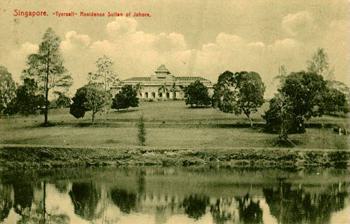
Building: Istana Tyersall
Country: Malaysia
Year built: 1892
Palace in Straits Settlements, Malaysian enclave inside Singapore Tyersall Palace Istana Tyersall Former location at Tyersall Park , Singapore Alternative names New Tyersall General information Status Demolished Type Palace Architectural style Corinthian Classification B Location Tyersall , Singapore, Straits Settlements Address Tyersall Avenue Country Malaysian enclave inside Singapore Coordinates 1°18′40.0″N 103°48′38.0″E / 1.311111°N 103.810556°E / 1.311111; 103.810556 Named for Tyersall Construction started 1890 ( 1890 ) Completed 1892 Opened 3 December 1892 ( 1892-12-03 ) Closed 11 September 1905 ( 1905-09-11 ) Demolished 1935 Owner Abu Bakar of Johor (former) Ibrahim of Johor (former) Landlord State of Johor Affiliation State of Johor Height 70 feet (21 m) Technical details Floor count 2 Floor area 210 feet (64 m) by 174 feet (53 m) deep Design and construction Architect(s) Dato Yahya Awaluddin Engineer Howarth Erskine Structural engineer Howarth Erskine Services engineer Henry Clarence Hogan Other designers Sultana Fatimah bte Abdullah Main contractor Wong Ah Fook Known for Lost palace of late Sultan Abu Bakar of Johor in Singapore Istana Tyersall is a demolished historical palace that used to be in the former Tyersall Park bound by Holland Road and Tyersall Road near the Singapore Botanic Gardens in Singapore. The land it was formerly built on is currently restricted from the public. The demolished palace had long been confused with the dilapidated Istana Woodneuk due to its proximity, which was located on another smaller hill not far away. The difference with the roof tiles of these former palaces is that while Woodneuk was blue, Tyersall was red. History William "Royal Billy" Napier , the former Lieutenant-Governor of Labuan and first lawyer in Singapore, once had a house built in 1854 at the Tyersall estate of 67 acres in Singapore. Upon his retirement and departure back to England in 1857, his house at Tyersall was put on sale by Boustead & Co. in March 1857 and would later be bought over by Wan Abu Bakar in 1860. Abu Bakar would later move his residence there from Telok Blangah upon his reign as Temenggong of Johor after the death of his father Temenggong Daeng Ibrahim in 1862. Temenggong Abu Bakar was proclaimed as the Maharaja of Johor on 30 June 1868, and was eventually proclaimed as the 21st Sultan of Johor on 13 February 1886. Later on, he decided that it was time to build a new palace in Singapore to commemorate his ascension. In 1890, Sultan Abu Bakar had Napier's former house demolished to make way for his upcoming palace. Architecture Dato Yahaya Awaluddin, an architect and a member of the Sultan Abu Bakar's Cabinet was deployed to design the plans according to the wishes of the Sultan's 3rd wife Sultanah Fatimah. Sultanah Fatimah was a Chinese woman of Cantonese heritage whose name was Wong Ah Gew before she married Sultan Abu Bakar. The Sultan employed the service of his long-time acquaintance Wong Ah Fook , a Chinese contractor to oversee the building of the palace. Wong had already built many of Johor's heritage buildings prior to his work assignment in Singapore and was a close friend to Sultanah Fatimah who shared the same common surname and dialect. Howarth Erskine carried out most of the ironwork, with some portions of the work done by H.C. Hogan, and the upholstering of furniture and equipments was provided by John Little & Co. Sultana Fatimah did not live to see the completion of the palace as she had died on 25 February 1891. According to Singapore Free Press , they noted that: "The rectangular building measured 210 feet long by 174 feet deep, was in the "Corinthian style of architecture" with a red tiled roof and a seventy-feet high tower in the center topped by the Sultan's symbolic star and crescent." "Among its key features were a spacious projected carriage porch, a grand staircase with ornamental iron balustrades, a grand reception room, a ball room, a billiard room – and it was fitted with electric light. The installation of electricity was hailed by the Free Press as indicative of an improvement of "domestic civilization, and a marked step in the industrial progress of the Colony." Interior-wise, the fanlights were Arabsque in design, the wood used was teak and ironwood and the building had altogether 420 doors." Opening The palace was officially declared opened on 3 December 1892 by the 13th Governor of the Straits Settlements Sir Cecil Clementi Smith accompanied by Lady Teresa Newcomen, with the Sultan addressed in English and Malay in the ballroom attended by the selected company of power brokers of Singapore and Johor officials with the Sultan of Pahang Ahmad Muazzam Shah and Sultan of Riau Abdul Rahman II Muazzam Shah among them. The palace was known to be first building in Singapore to be supplied with electricity. Historic events As well as the Sultan of Johor's official residence in Singapore, the palace was also a venue to several historic events and parties. On 10 December 1892 at the palace, the Sultan received the First Class of the First Grade of the Order of the Double Dragon by the Guangxu Emperor , as conveyed by the consul general in Singapore of his care, sympathy and kindness for permitting the Chinese to settle in Johor. The presentation event was witnessed by a gathering of Chinese towkays (businessmen). On 6 April 1893, the Sultan held his reception to the Archduke Franz Ferdinand of Austria and his party who arrived at the palace in the evening at 5.30 pm. The Archduke and Prince Franz Ferdinand and his party was shown various rooms and items of the palace, before proceeding on the Sultan's carriages towards the direction of Tanjong Pagar . On 24 February 1894, the Sultan held a dinner reception with the 14th governor of the Straits Settlements Sir Charles Mitchell , attended by about eighty guests. On 14 January 1895 in the evening, the Sultan's Ball was held at the palace's ballroom, attended by Governor Sir Charles Mitchell and his wife Lady Eliza Weldon, several military and government officials. The Sultan's son Tunku Mahkota Ibrahim Al-Marhum , his eventual successor, was there as well. There were also Europeans, Chinese and Arabs guests, and including several Johor nobles. On 9 March 1895, the Sultan held a luncheon gathering party in honour of his old friend Thomas Shelford , who would be leaving Singapore for England, the gathering were consisted of principal residents of Singapore and their wives, and some of the Johor officials and residents. On 15 April 1895, the Sultan held his last reception at the palace in the late afternoon attended by hundreds of guests, among them were the former Sultan of Perak Abdullah Muhammad Shah II , and representatives of the consular, military and civil societies. before embarking on the mail steamer Pekin bound for Europe on 23 April 1895. Sultan Abu Bakar died of pneumonia in South Kensington , London, on 4 June 1895, it was at the palace that his son Tunku Ibrahim Al-Marhum received the telegram from Dato Sri Amar DiRaja Abdul Rahman Andak on the same day that informed of his father's death. Tyersall and its premises was handled over to his son upon his reign as the Sultan Ibrahim of Johor on 2 November 1895. The new Sultan however, would preferred to stay at the Woodneuk House , previously renamed as the Istana Woodneuk, of the nearby hill upon his arrival in Singapore. On 3 August 1896, Ungku Maimunah, the 1st Sultana to Sultan Ibrahim of Johor, and the Sultan's family held their reception to the King of Siam Rama V and his Queen Savang Vadhana at the palace. On 9 December 1896, Spanish Consul to the Straits Settlements Guillermo Leyra and his officers paid a private visit to the Sultan of Johor in his palace. On 11 January 1897, the Sultan held a luncheon party in honour of the former and 1st Postmaster-General of the Straits Settlements Henry Trotter, before his retirement to England. His son Noel Trotter had since taken over his duties. After the Farewell Gymkhara with 4th King's Own Regiment on 17 February 1900 at Tyersall, the Sultan held the farewell luncheon party at the palace on 21 February, with over 60 guests which included officers of the King's Own Regiment and the 16th Madras Native Infantry and the rest of the Garrison, and also the representatives of the official, commercial and sports. On 24 September 1902, the Sultan Ball was held by the Sultan in connections to the celebrations of his 29th birthday anniversary at the palace, attended by four hundred invited guests. The last noted reception at the palace was held by Sultana Maimunah on 28 April 1904 in the afternoon attended by Datos, Johor Government officials and a crowd of residents in honour of four Johor princes (Sultan's sons) and other four sons of the Malay high officials, before they were sent off from Tyersall on automobiles at 6.30 pm to the P & O Wharf at Keppel Harbour to board the steamer SS Bengal , which left on the morning of the following day bound for England, where they would attend school there. Serious fire at the palace On 10 September 1905, a fire broke out at Istana Tyersall at midnight, and there were no occupants at the palace. One of the servants at the premises spotted the fire at about 2 am on 11 September 1905 and telephoned the fire brigade. By 2.45 to 3.00 am, the alarm was sounded and three fire engines from the Singapore Fire Brigade was deployed to the site, about 500 Sherwood Foresters soldiers who were stationed nearby rushed to help put out the fire. The fire was extinguished by 6.00 am, which saw the palace's ballroom and billiard room "hopelessly wrecked", several furniture and art collections were badly burnt. The cause of the fire was reported to be a faulty wiring ignited the hall's floor which was coated with "inflammable paint". Damage cost was estimated for up to S $200,000. The palace was abandoned soon after. Failed proposal of Tyersall Country Club On 30 November 1910, the meeting was held at the Straits Chinese Recreation Club 's pavilion clubhouse in Hong Lim Green , Singapore, announced that the Sultan was willing to lease the premises and the ground for 21 years at the rental of S$150 per month for the first 7 years, S$250 per month for the next 7 years, and S$350 per month for the last 7 years, all which have been approved by the committee and members of the club. On 7 December 1910, the Tyersall Country Club was formed at the meeting attended by the members of the various clubs of Singapore and chaired by the 16th Governor of the Straits Settlements Sir John Anderson , at the abandoned Istana Tyersall with the purpose to set up a first general social club in Singapore. The club, according to Sir John Anderson, would "supply the real want" due to Singapore being the "only town of the great size without the general social club". The Club proposed the plans to become the lessees of Tyersall Palace (Istana Tyersall), to determine the issue of debentures and other matters, which included the dividing of its halls and apartments, the rebuilding of its ballroom, the erection of the new buildings nearby with the capital expenditure of S$65,000 on 21 February 1911 and later the estimated capital expenditure S$72,300 on 3 October 1911. However the scheme was reported to have fallen through during the meeting at Tanglin Club in early 1912. Demolition By 1930, the palace was in the state of dilapidation. On 16 December 1932, a second fire incident occurred at the palace's tower which was put out in a few minutes by two fire engines. On another hill not far away, a new palace Istana Woodneuk , or Istana Wooden York to the State of Johor , was rebuilt on its former site in 1932 and completed in September 1935 as the replacement for the Sultan Ibrahim and his 3rd wife Sultanah Helen . The dilapidated Istana Tyersall was reportedly demolished under the tender issued from the Sultan in 1935. The site that was once the location of demolished Istana Tyersall, including its surrounding grounds, had since allowed by the Sultan to be used by the Indian Army to be stationed and converted as a military camp area in 1939. See also Istana Woodneuk Tyersall Park Abu Bakar of Johor Ibrahim of Johor Wong Ah Fook References